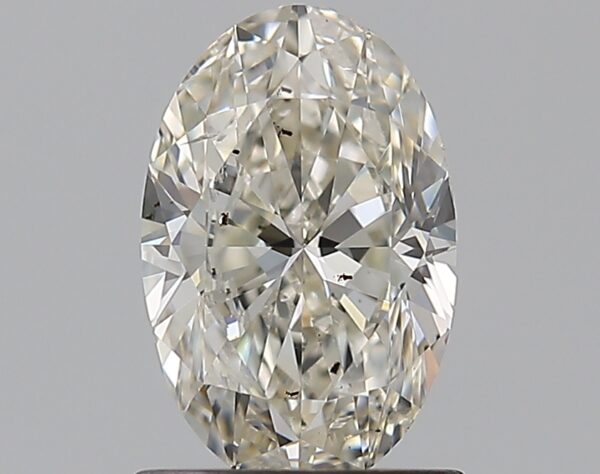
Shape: oval
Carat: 1
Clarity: SI1
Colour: J
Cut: VG
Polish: VG
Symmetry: VG
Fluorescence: ST
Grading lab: GIA
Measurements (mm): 8.07 x 5.26 x 3.41